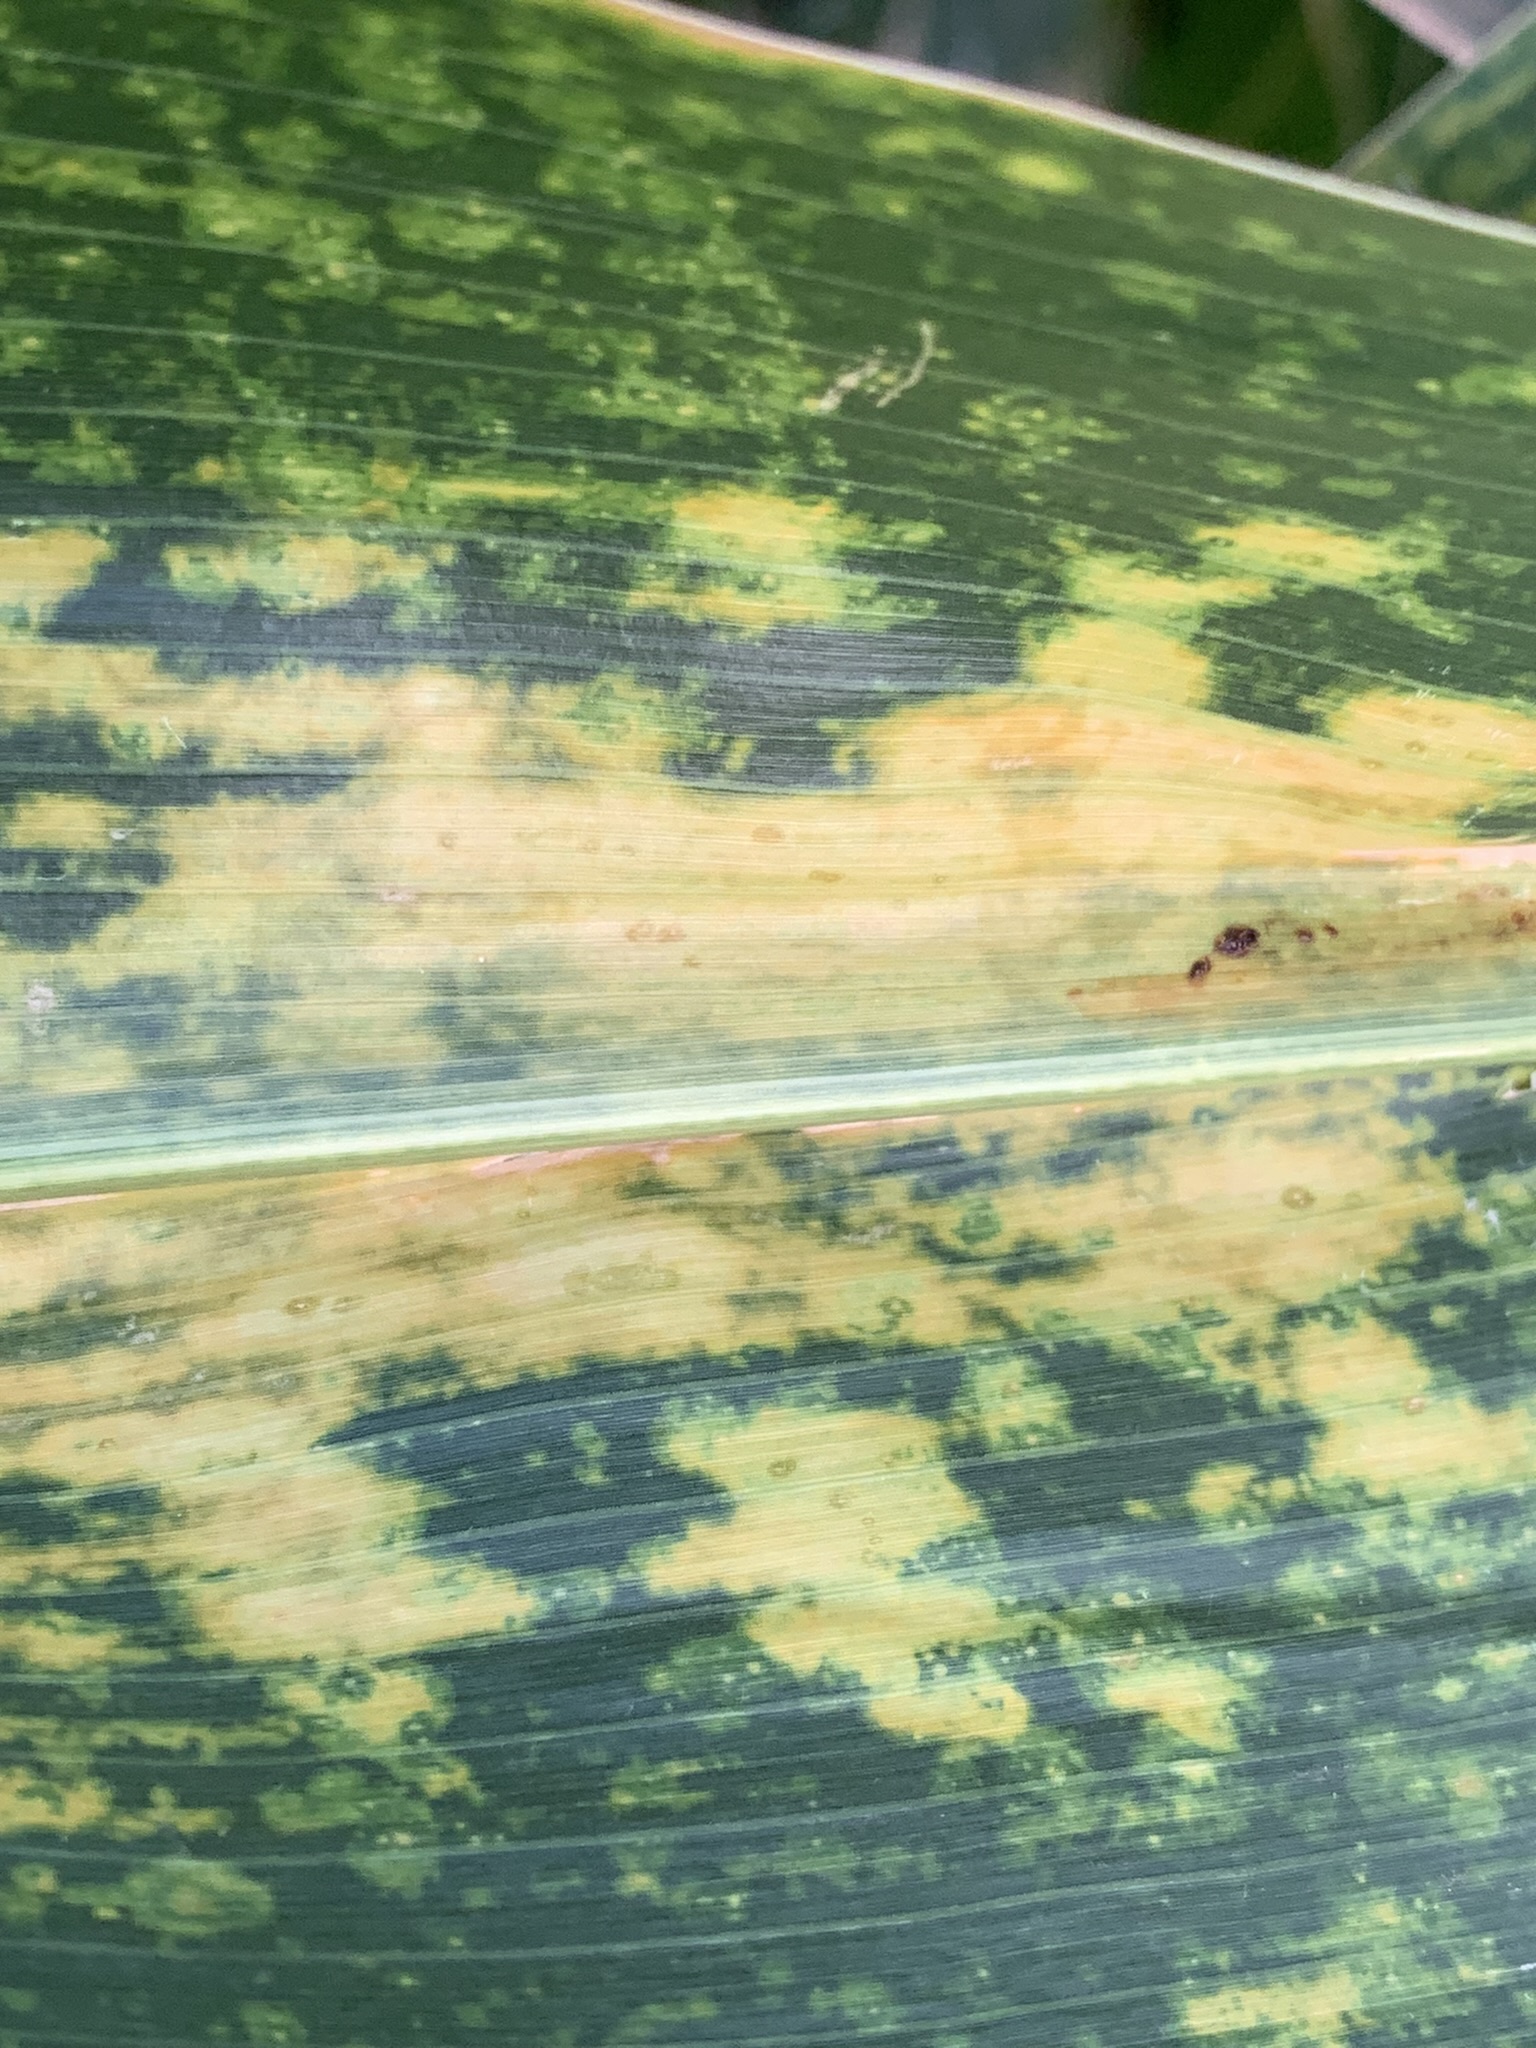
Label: MLN